Man and His Woman

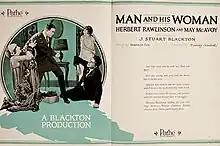

Man and His Woman is a 1920 American silent drama film directed by J. Stuart Blackton and starring Herbert Rawlinson, Eulalie Jensen and May McAvoy.